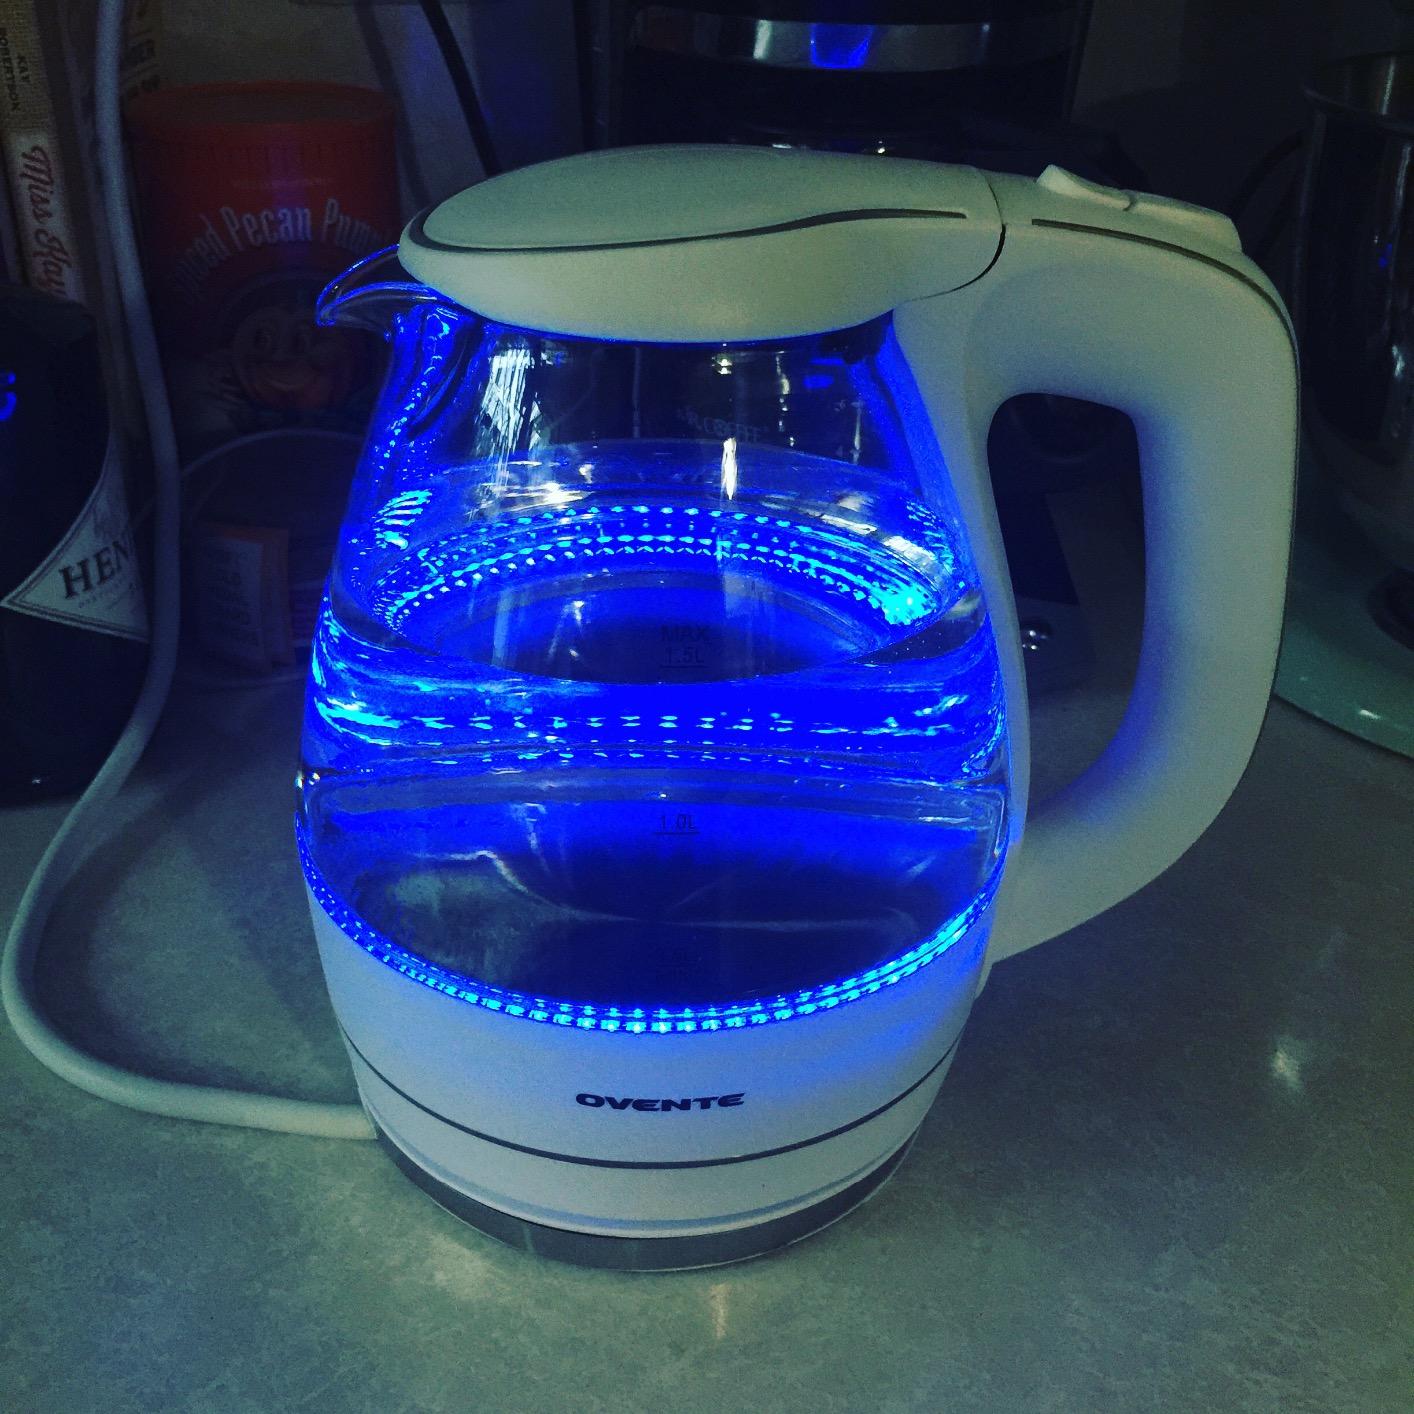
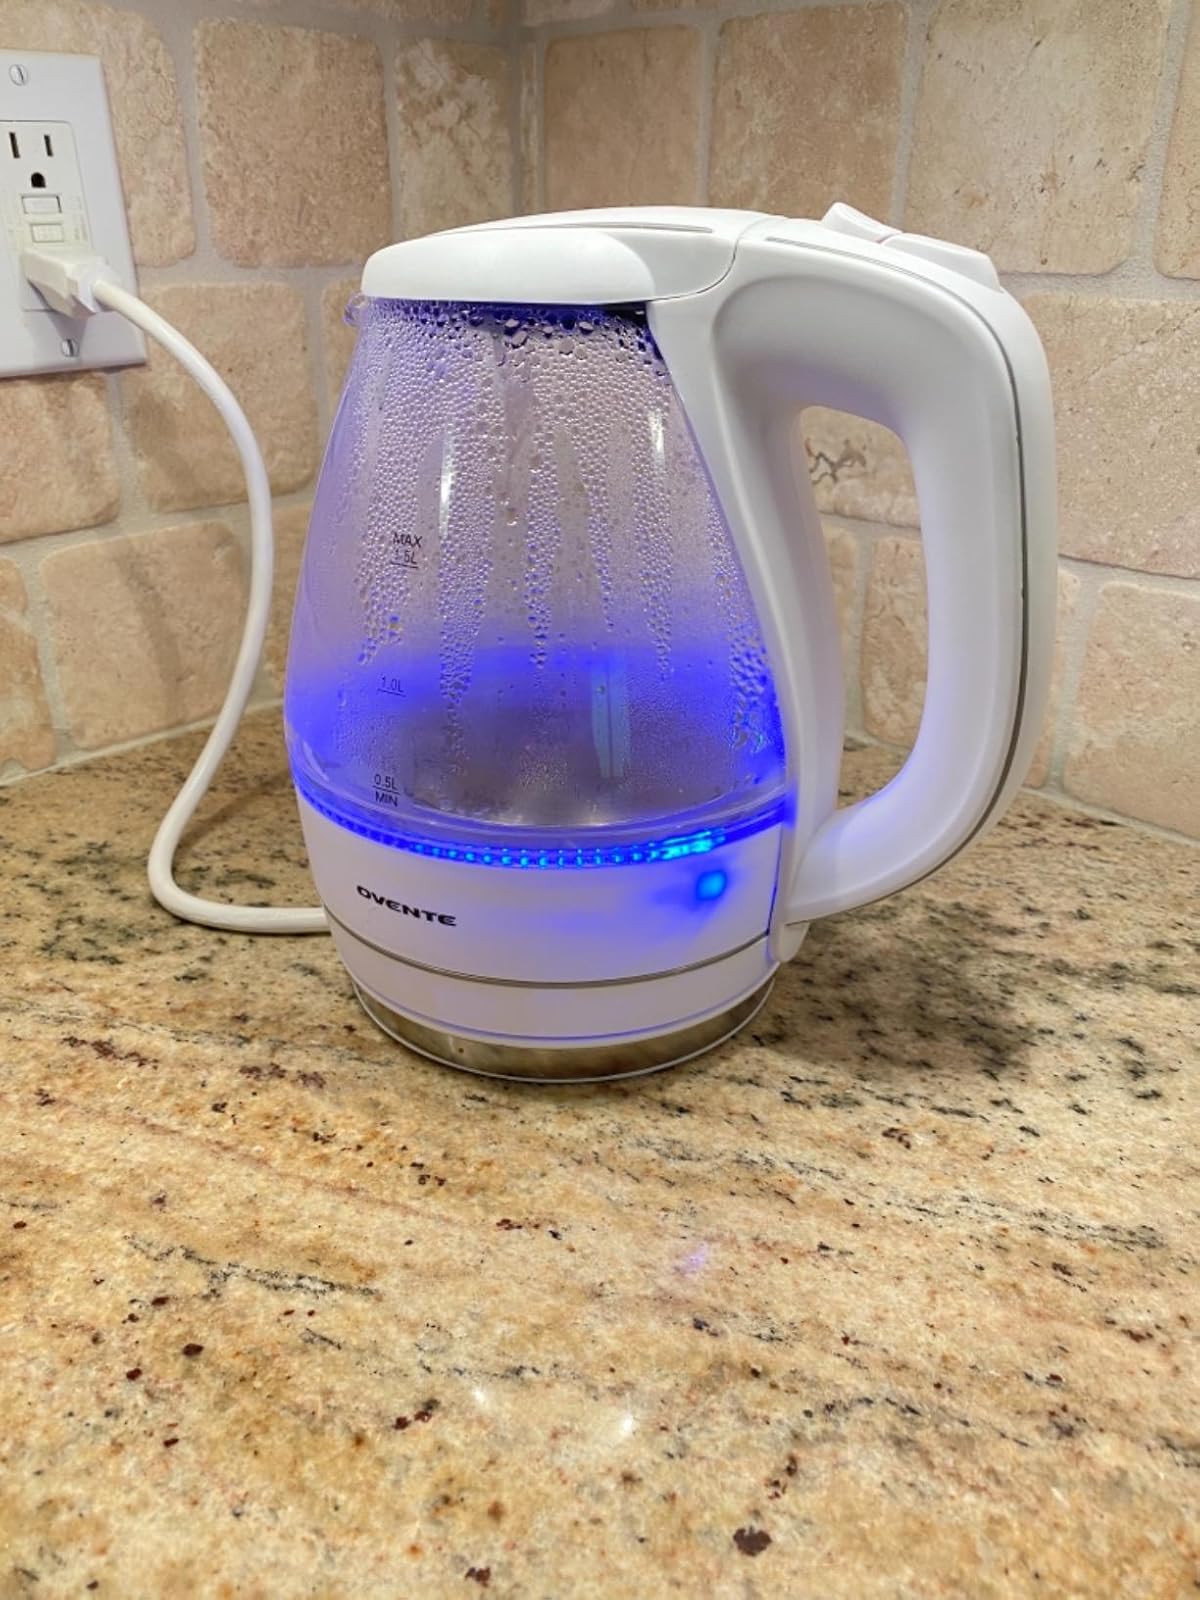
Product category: items_kettle
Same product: yes